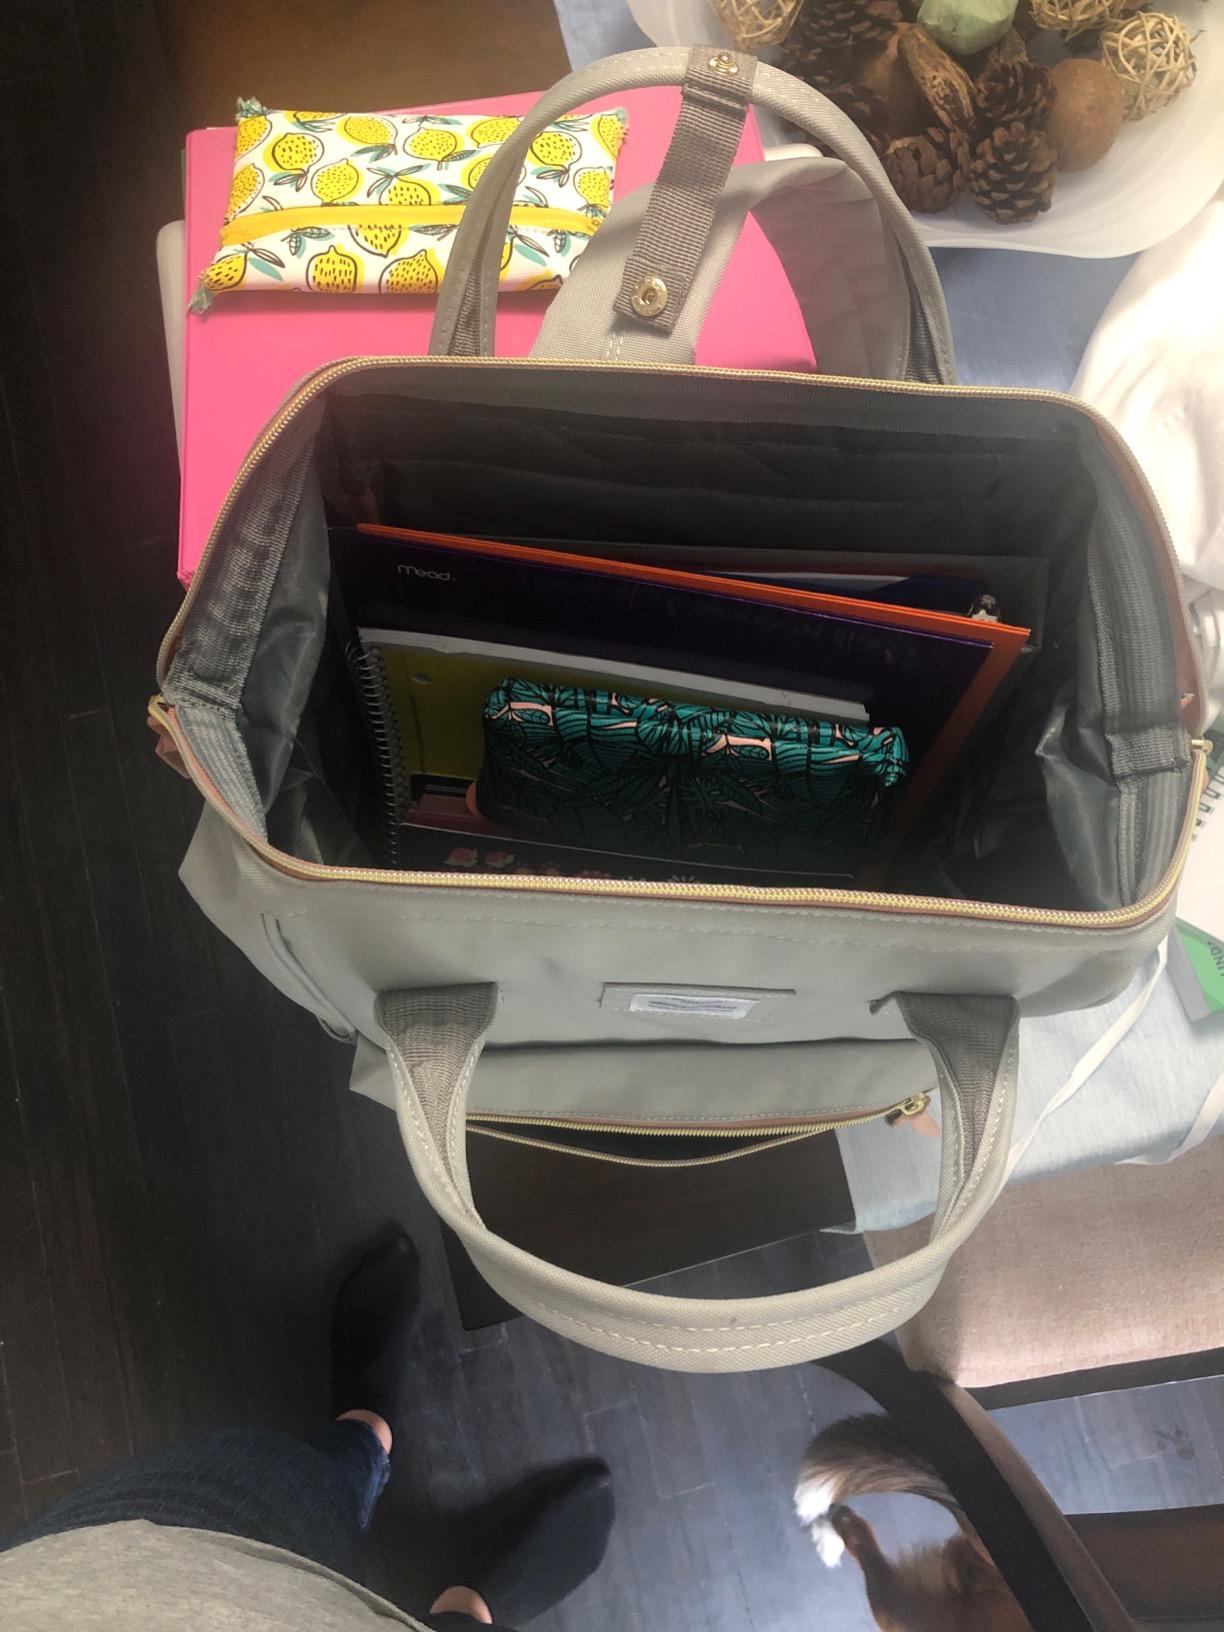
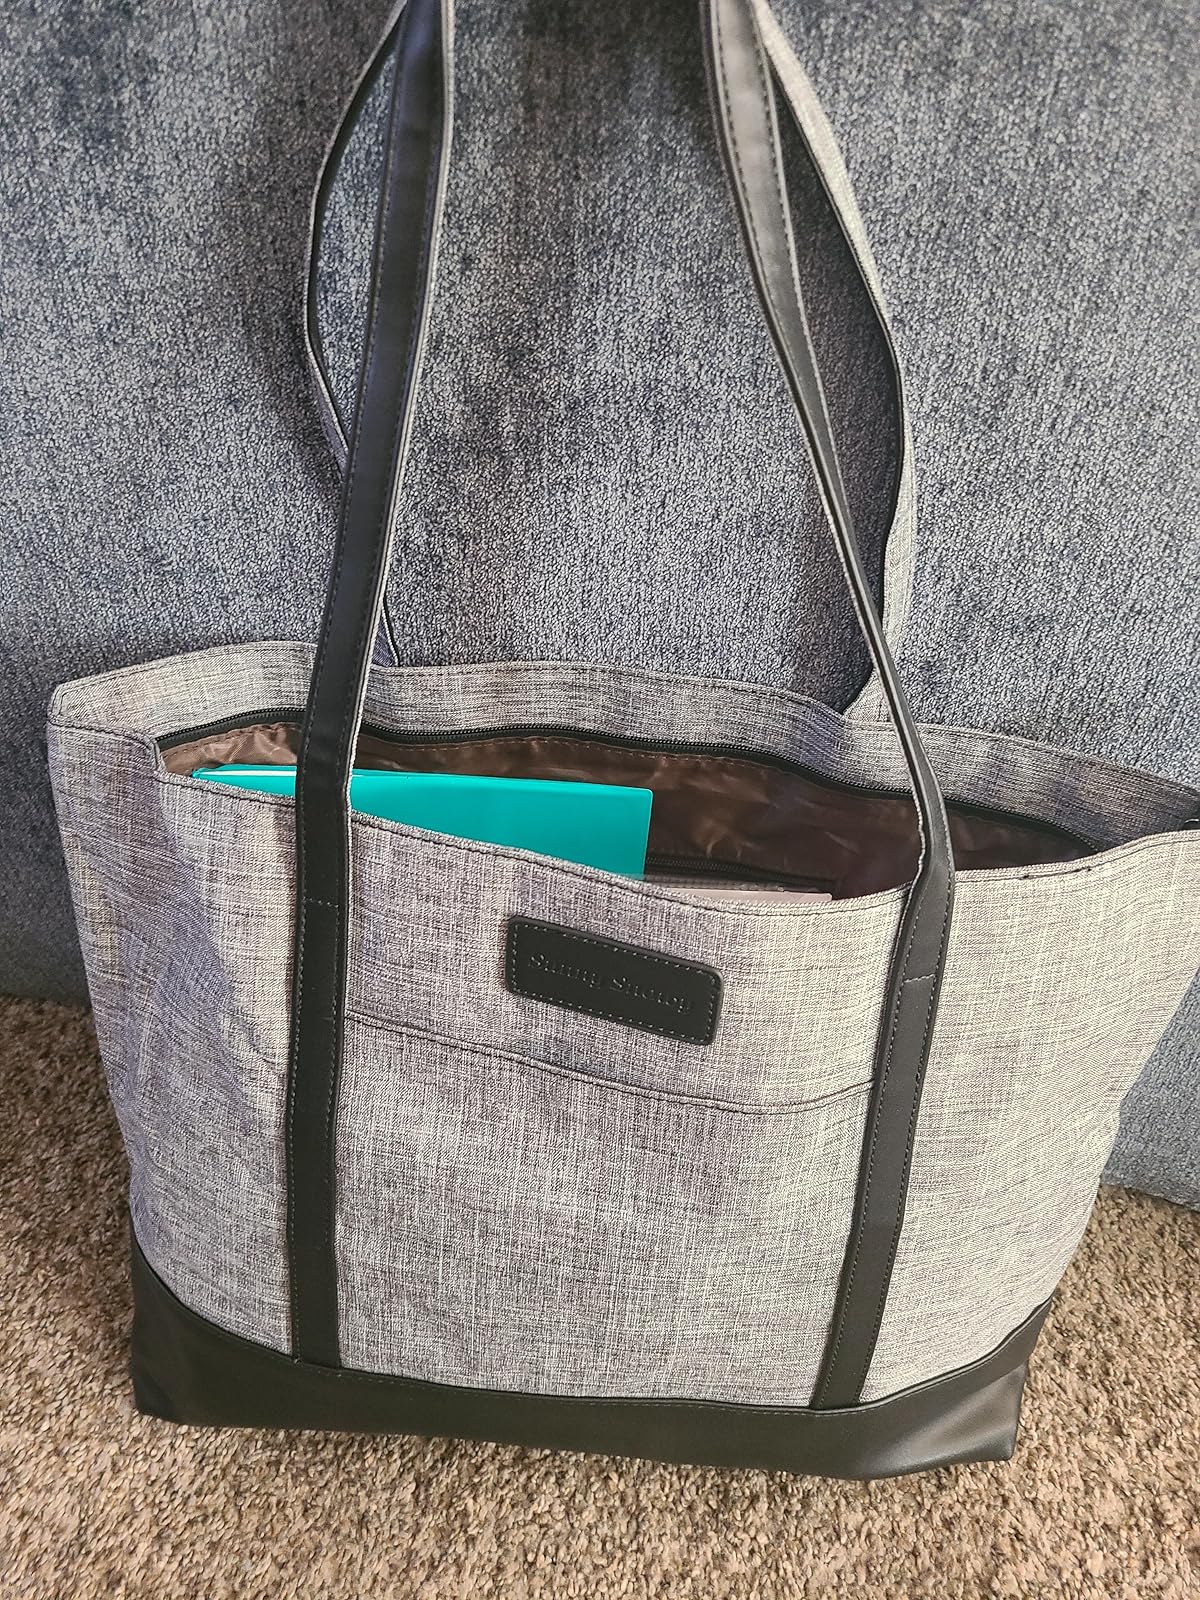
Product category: bag
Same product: no